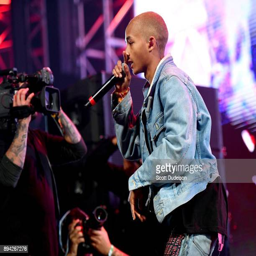
celebrity performs onstage at festival